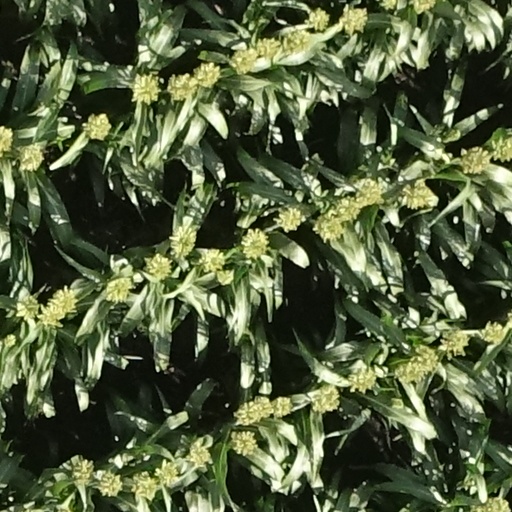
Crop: sorghum